Peerless SC

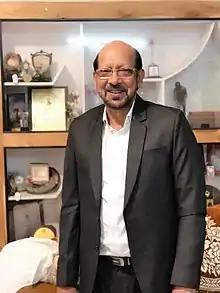
Shabbir Ali was the coach of Peerless during their early seasons.

Earlier in the 90s, the club competed in the Calcutta Premier League second division. Former India international Shabbir Ali was in charge of the club and under his coaching, Peerless promoted itself from the first division to the CFL Super Division in 1993–94 season.